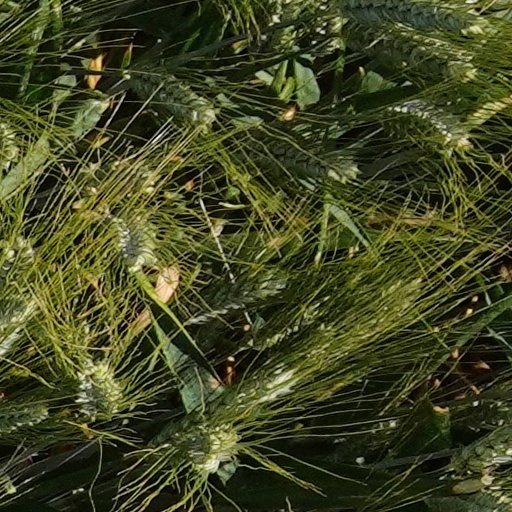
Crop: wheat